Taipei Grand Mosque

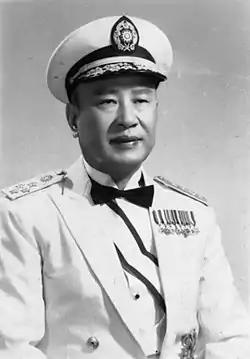
Bai Chongxi

In the latter part of the 1950s after the end of Chinese Civil War and the relocation of the Nationalist Government from Mainland China to Taiwan, Director-General of the CMA Bai Chongxi and ROC Minister of Foreign Affairs George Yeh proposed the construction of a bigger Islamic-style mosque which was designed by the famous architect Yang Cho-cheng. Under the leader Bai Chongxi, director-general Shi Zizhou and the board chairman Chang Zixuan, the mosque was constructed by the Continental Engineering Corporation on a 2,747 m land donated by the government at the Xinsheng South Street. ROC Vice President Chen Cheng led the inauguration ceremony of the mosque on 13 April 1960.